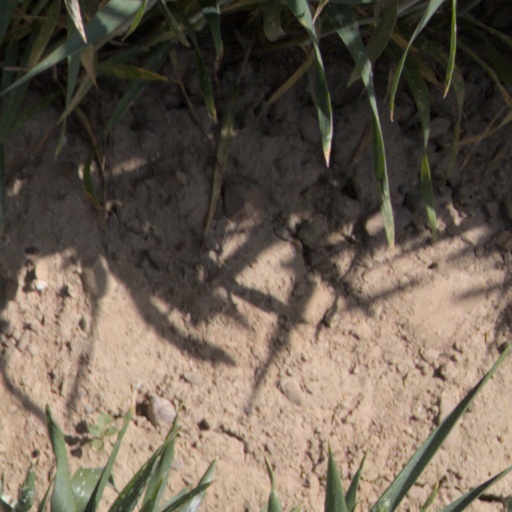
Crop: wheat